Analytic hierarchy process

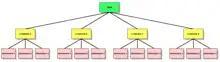
A simple AHP hierarchy. There are three Alternatives for reaching the Goal, and four Criteria to be used in deciding among them.

To reduce the size of the drawing required, it is common to represent AHP hierarchies as shown in the diagram below, with only one node for each alternative, and with multiple lines connecting the alternatives and the criteria that apply to them. To avoid clutter, these lines are sometimes omitted or reduced in number. Regardless of any such simplifications in the diagram, in the actual hierarchy each criterion is individually connected to the alternatives. The lines may be thought of as being directed downward from the parent in one level to its children in the level below.